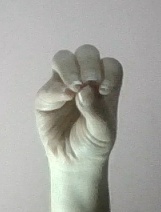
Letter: ha